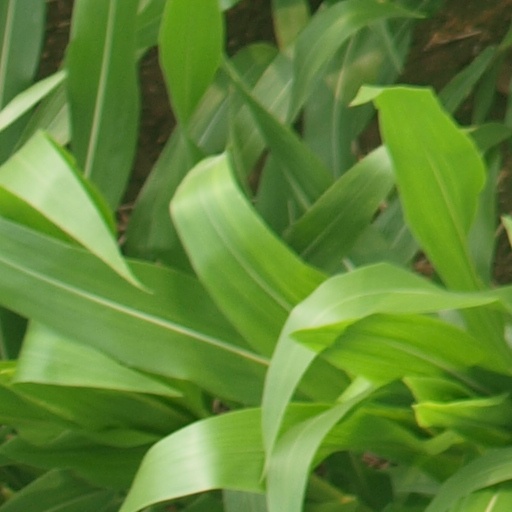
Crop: maize; corn